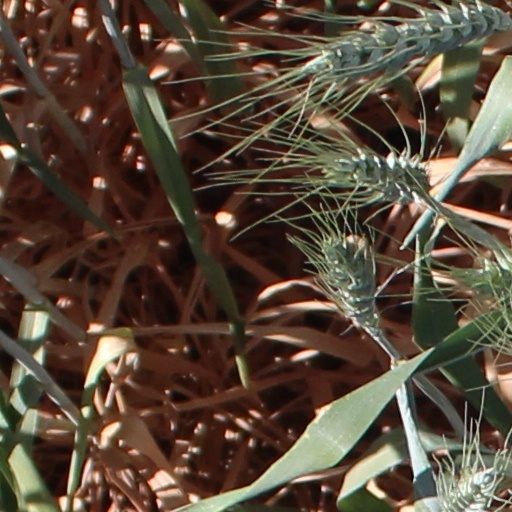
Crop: wheat